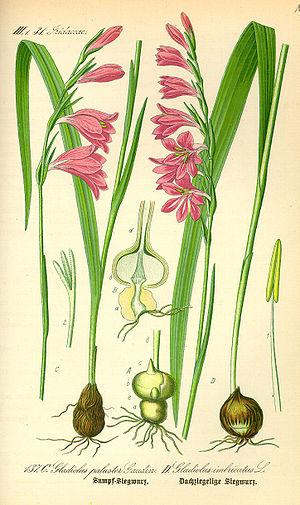
Le glaïeul des marais est une plante vivace de la famille des Iridaceae.